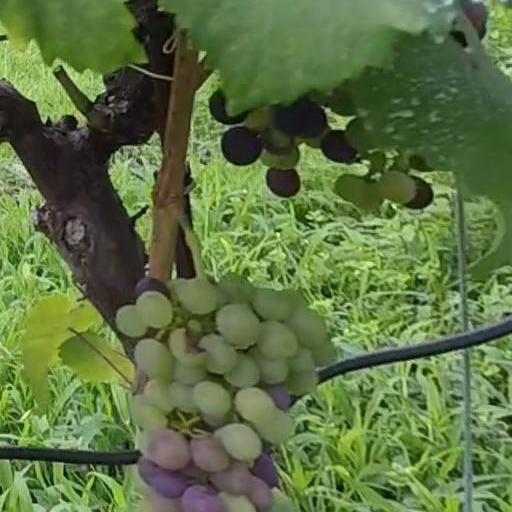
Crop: grape